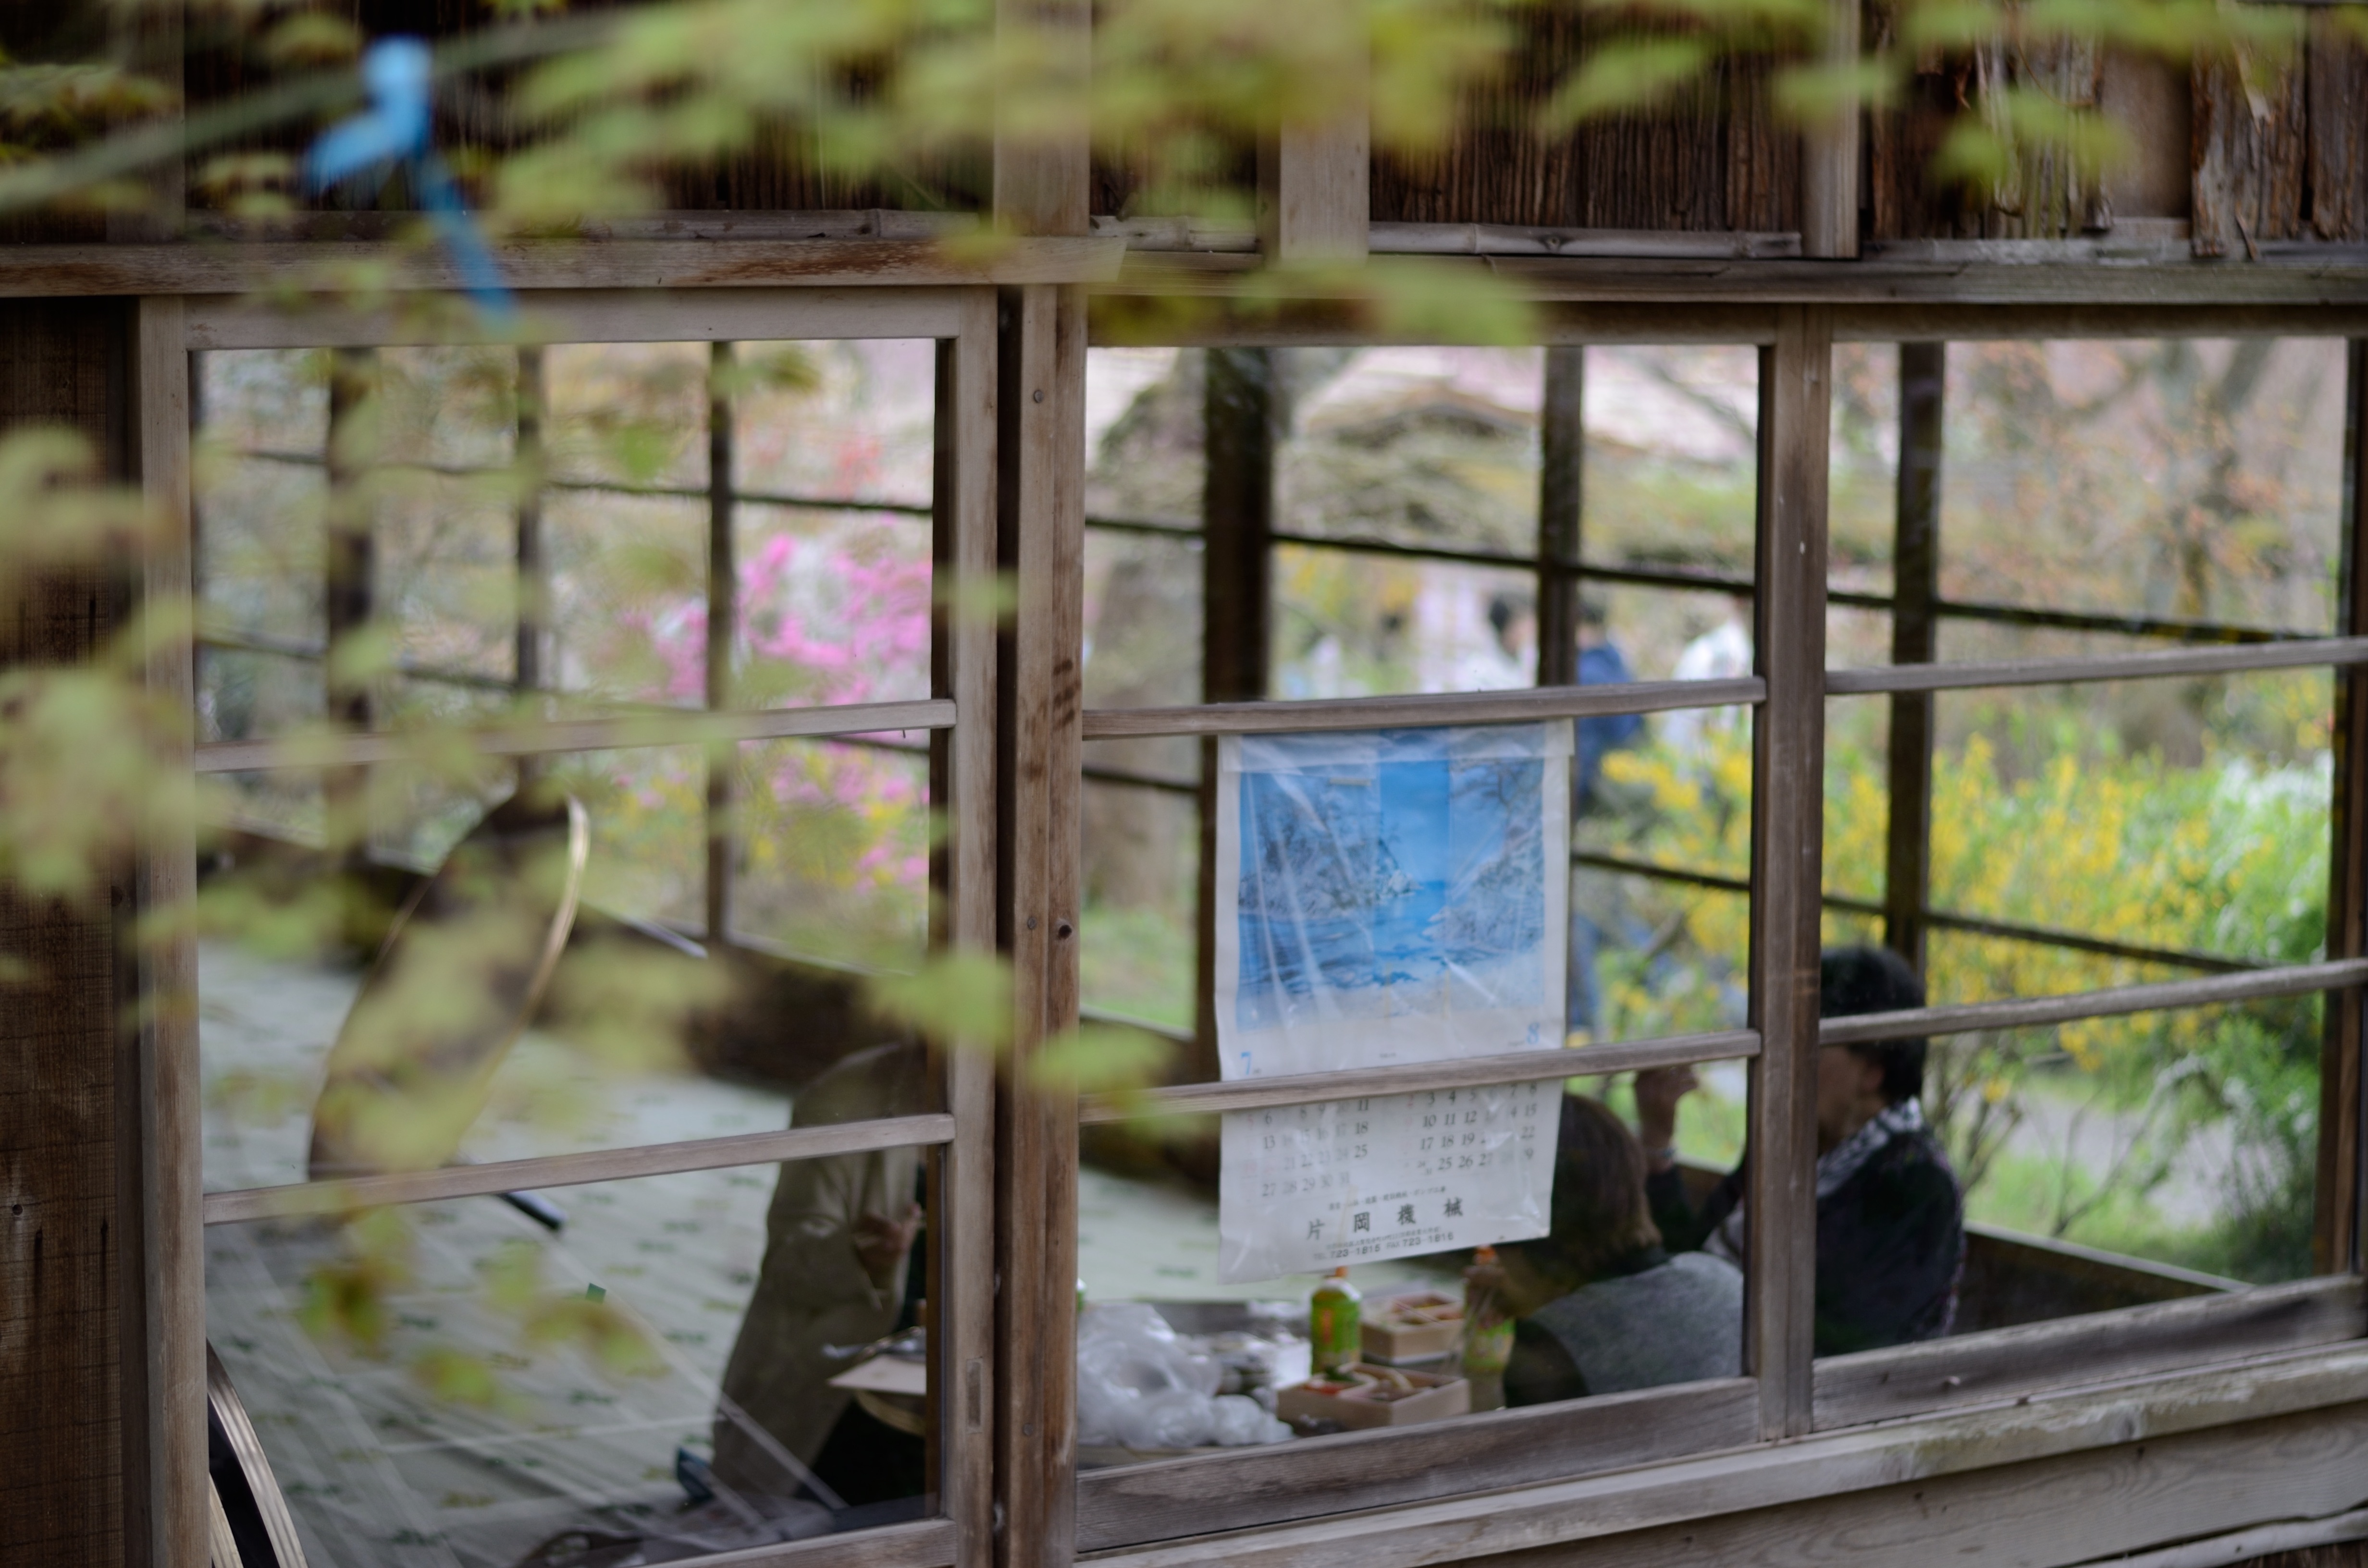
window, building, leafe, aquarium